Durrës

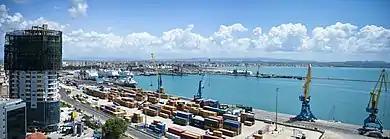
Its highly advantageous geographical location puts the Port of Durrës among the largest in the Adriatic and Ionian seas.

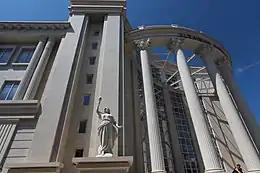
The Albanian College of Durrës

The Communist regime of Enver Hoxha rapidly rebuilt the city following the war, establishing a variety of heavy industries in the area and expanding the port. It became the terminus of Albania's first railway, begun in 1947 (Durrës–Tirana railway). In the late 1980s, the city was briefly renamed Durrës-Enver Hoxha. The city was and continues to remain the center of Albanian mass beach tourism.